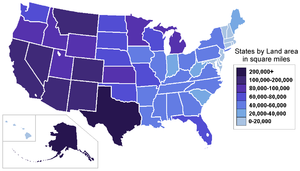
USA's delstater efter areal / Totalt areal
USA's delstater efter areal i kvadratmiles. (Note: Alaska og Hawaii er ikke gengivet i samme skala som det kontinentale USA.)
Dette er en oversigt over USA's delstater efter areal.